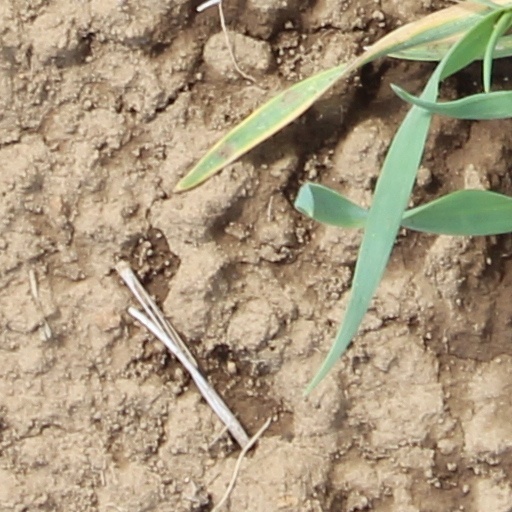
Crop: wheat